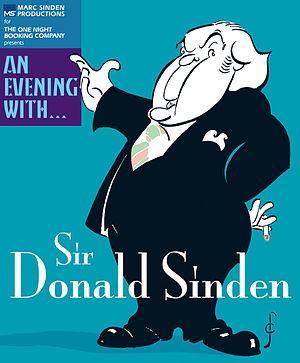
Donald Sinden, né le 9 octobre 1923 à St Budeaux, Plymouth, et mort le 11 septembre 2014, à Romney Marsh, Kent, est un acteur britannique.